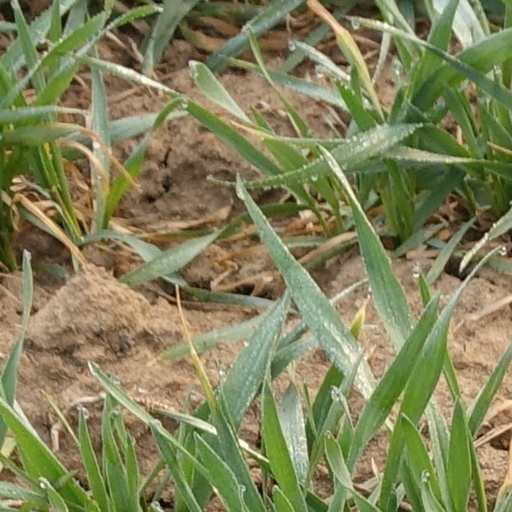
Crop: wheat